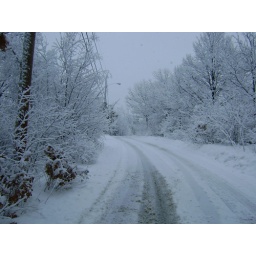
Walking along the road by our house Sunday - it snowed, then rained and then snowed again.